Red Flag 1-class locomotive

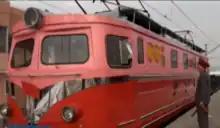
5 March Virtue-class (오삼덕호) locomotive number 5310 at its unveiling

Parallel to the introduction of the Red Flag 2 came the Man'gyŏngdae (만경대호) class. These had late-style Red Flag 1 body work, but were geared for higher speeds for dedicated express passenger service; they were painted in a cream over red livery and numbered in the 5200 series. These produce and were introduced in 1980.